Math fab Mathonwy (branch)

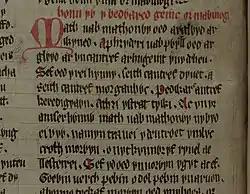
Opening lines of the fourth branch of the Mabinogi in the Red Book of Hergest:

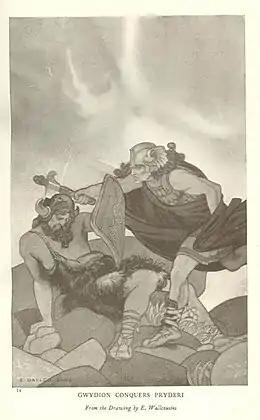
Pryderi's death in single combat, by Ernest Wallcousins

, "Math, the son of Mathonwy" is a legendary tale from medieval Welsh literature and the final of the four branches of the Mabinogi. It tells of a vicious war between the north and the south, of the birth of Lleu Llaw Gyffes and Dylan ail Don, of the "tyngedau" of Arianrhod, and of the creation of Blodeuwedd, a woman made of flowers. The chief characters of the tale are Math, king of Gwynedd, his nephew Gwydion, a magician, warrior and trickster, and Gwydion's own nephew, Lleu, cursed by his mother Arianrhod.